Saraye Ameriha

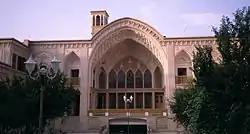
Saraye Ameriha at Kashan

Saraye Ameriha is a historic house in Kashan, Iran. It was originally built as a family residence during Zand dynasty for Agha Āmeri, the governor of Kashan, and has since been restored and transformed into a traditional-style museum and hotel. Being the largest traditional house in Kashan, it has several interior and exterior yards, each consisting of pools and many rooms. It also has the highest wind catcher in Kashan.